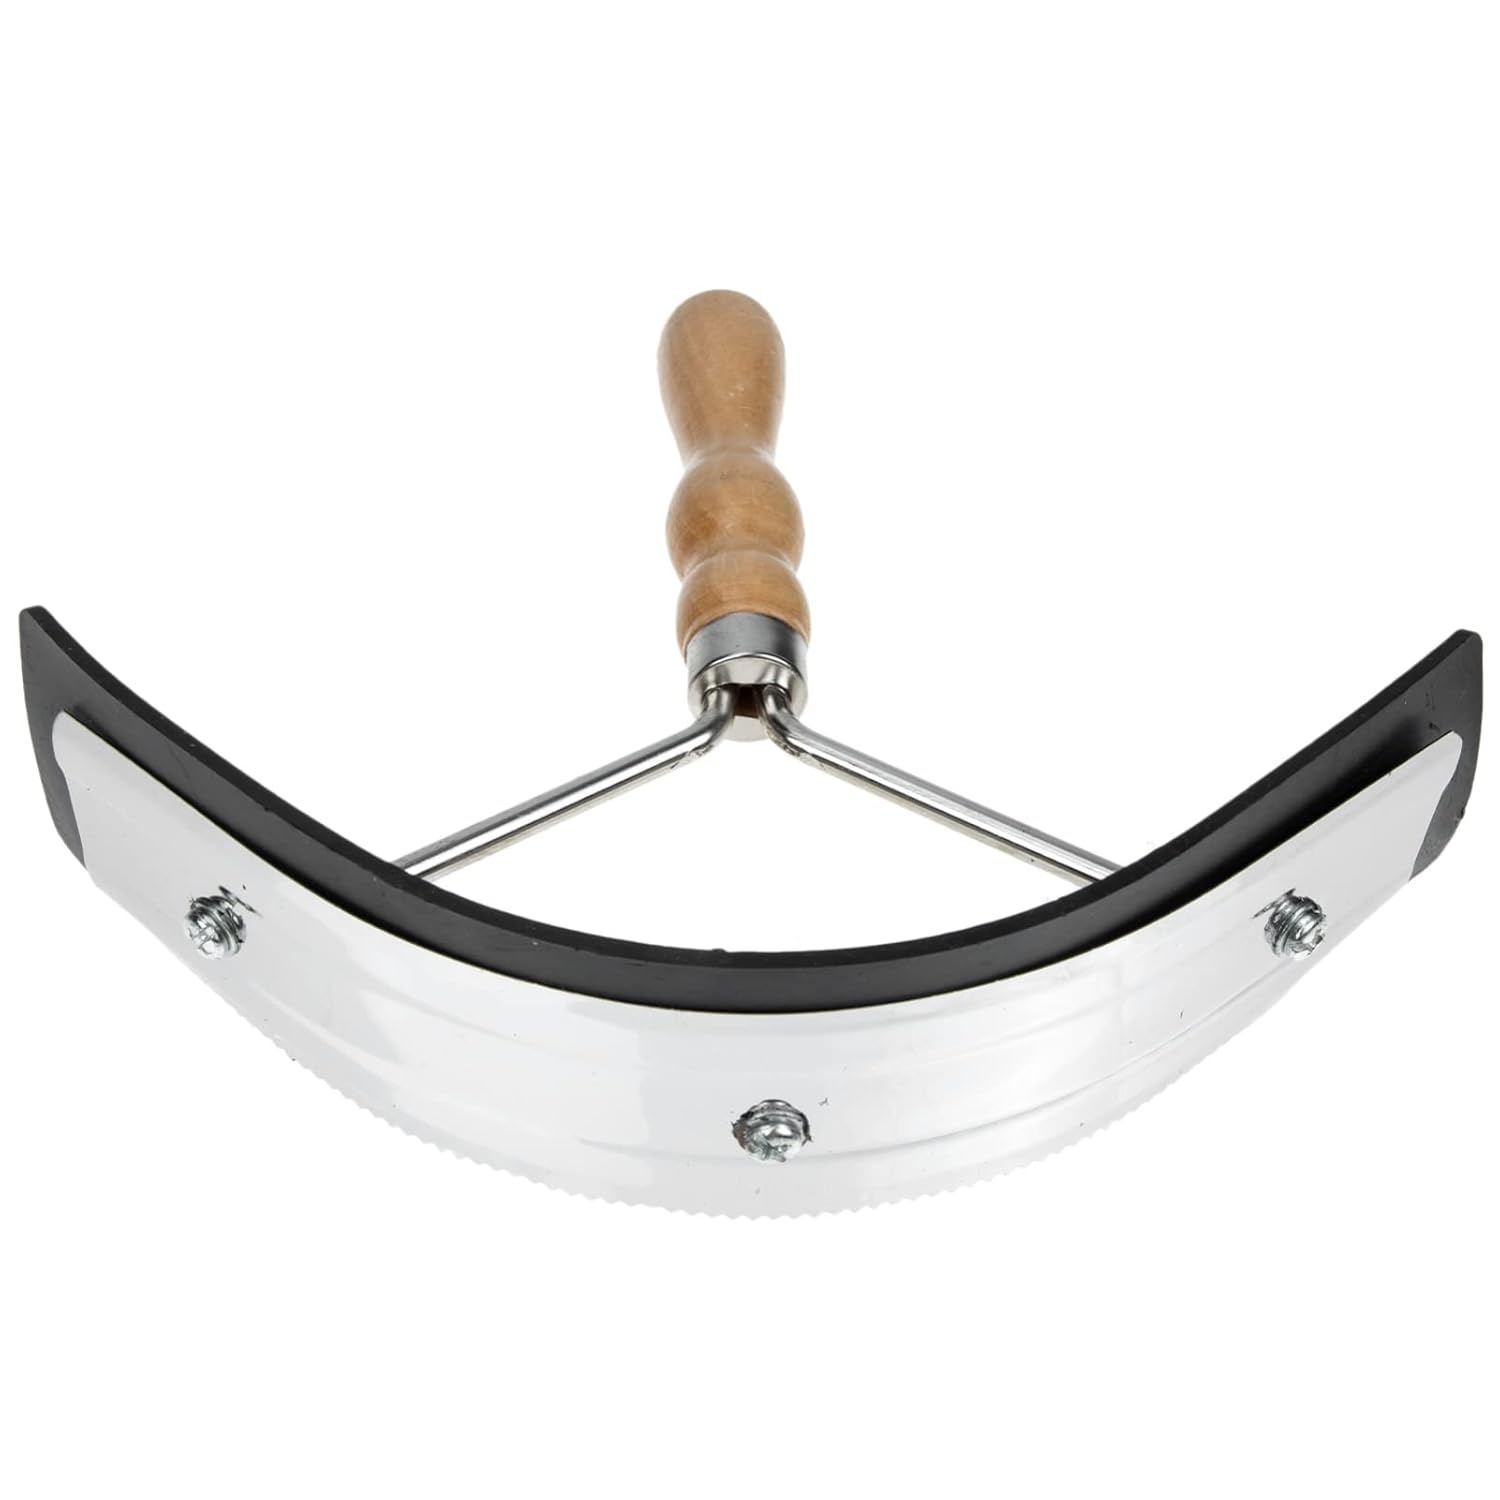
TRUENORTH - Edge Shedding Blade & Sweat Scraper
Great for helping remove shedding coats in the spring. Doubles as a Sweat Scraper or Wash Squeegie.
Brand: Truenorth
Category: Sporting Goods > Outdoor Recreation > Equestrian > Horse Care > Horse Grooming > Horse Grooming Combs, Brushes & Mitts > Horse Grooming Deshedders